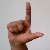
The image shows a hand gesture representing the letter 'L' in Indian Sign Language.